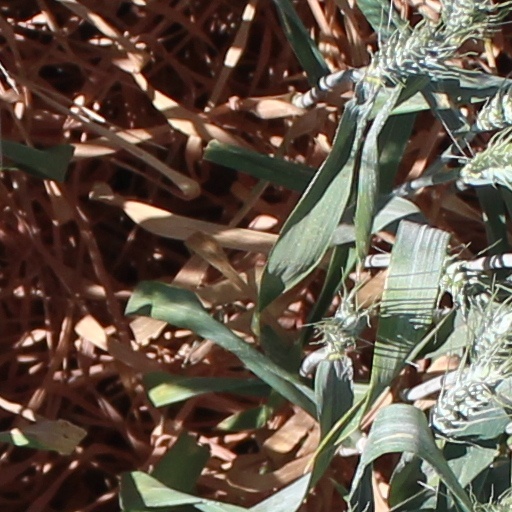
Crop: wheat